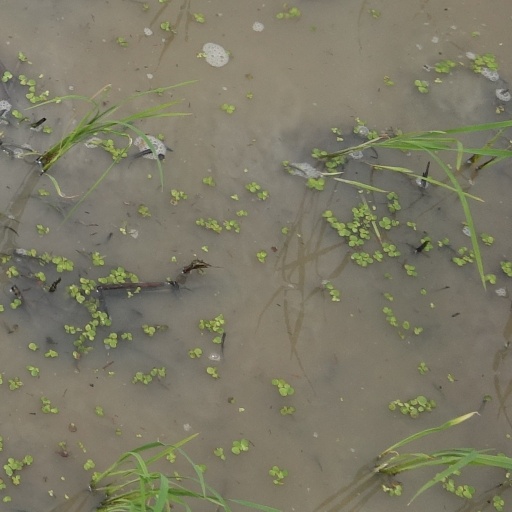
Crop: rice